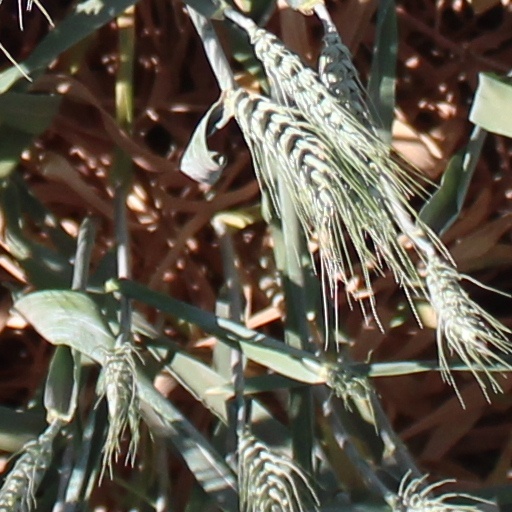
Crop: wheat